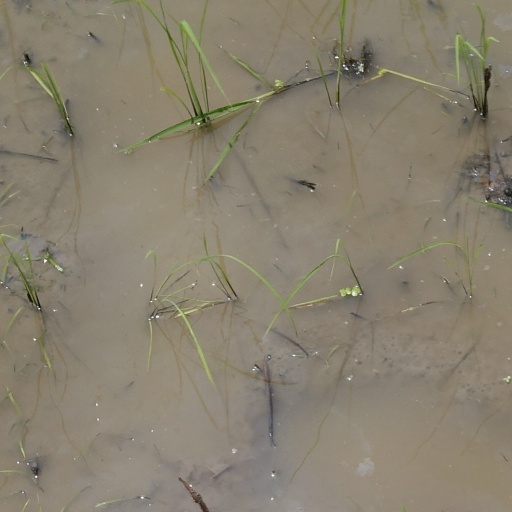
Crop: rice